Coins of the pound sterling

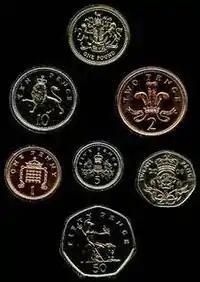
Examples of the standard reverse designs minted until 2008. Designed by Christopher Ironside (£2 coin is not shown).

The standard circulating coinage of the United Kingdom, British Crown Dependencies and British Overseas Territories is denominated in pennies and pounds sterling (symbol "£", commercial GBP), and ranges in value from one penny sterling to two pounds. Since decimalisation, on 15 February 1971, the pound has been divided into 100 pence (shown on coins as "new pence" until 1981). Before decimalisation, twelve pence made a shilling, and twenty shillings made a pound.